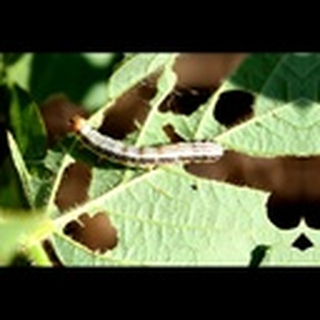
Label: cotton_army_worm